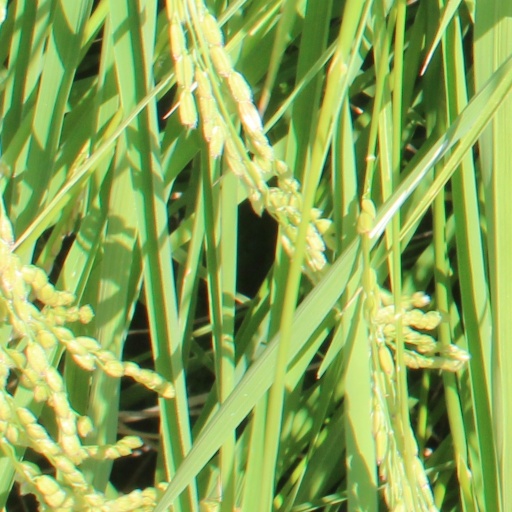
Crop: rice